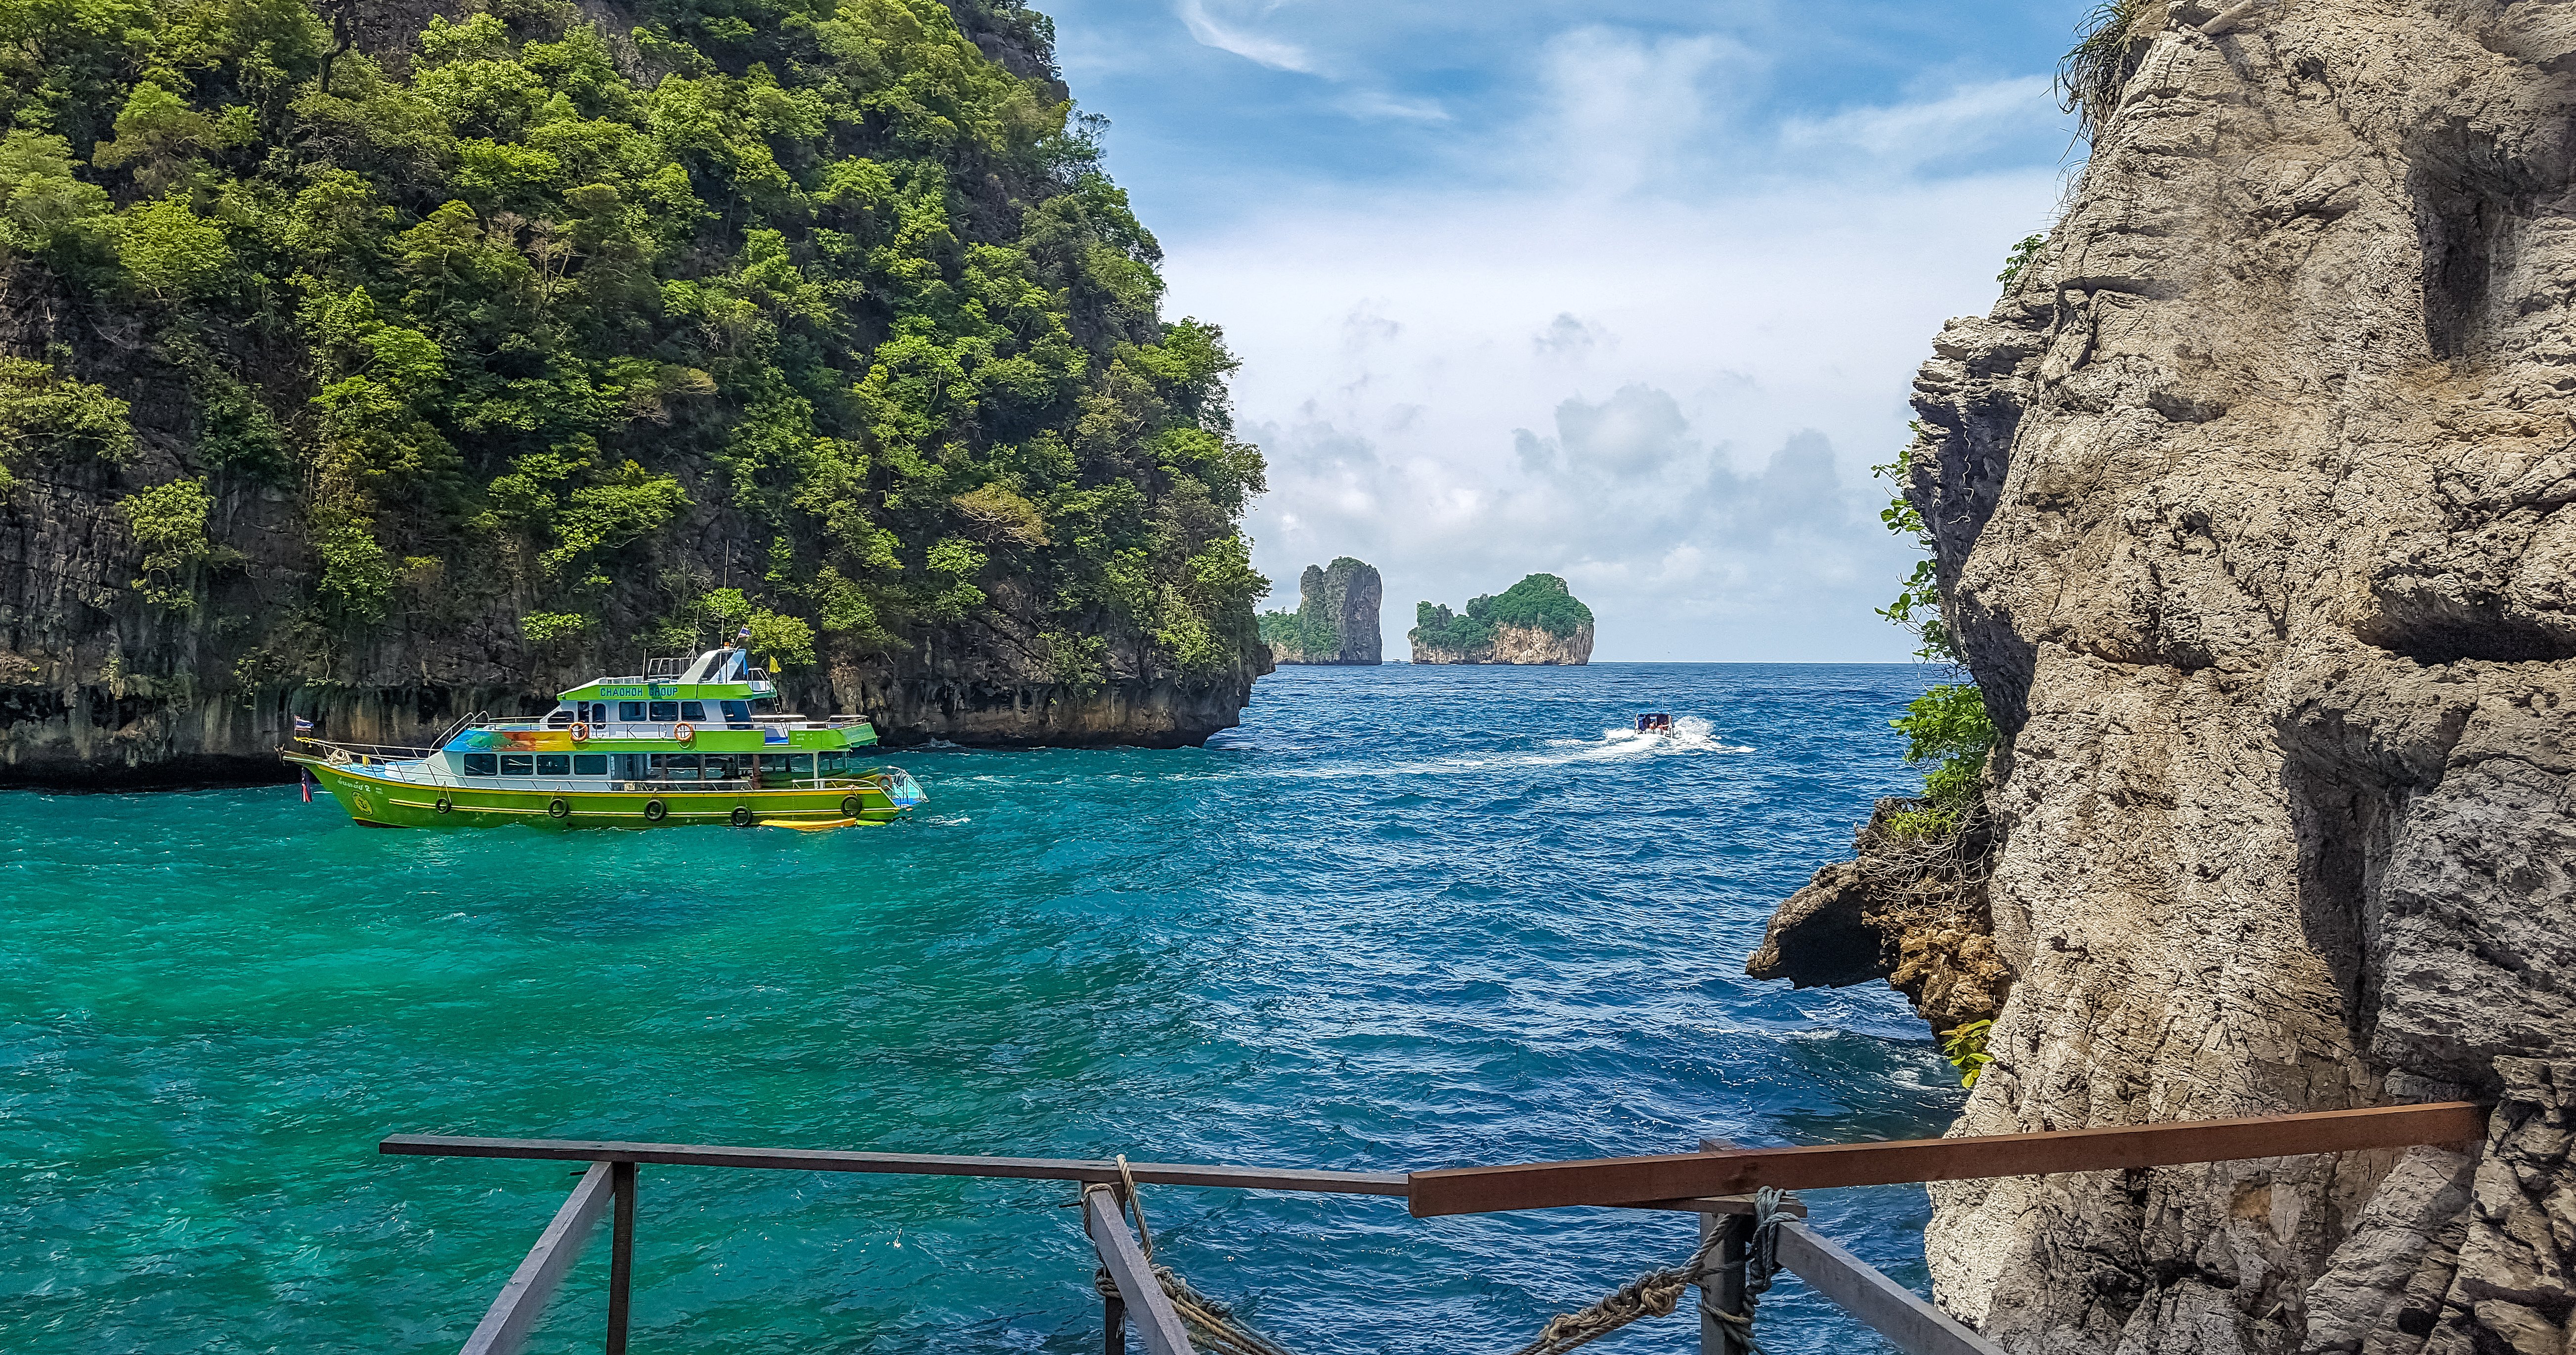
beach, sea, coast, water, nature, vacation, travel, cove, vehicle, paradise, tropical, bay, island, asia, tourism, terrain, thailand, rocks, sunny, holidays, boating, boats, beautiful, islands, cape, waterscapes, egzotic, andaman, phi, landform